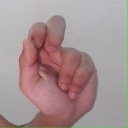
अक्षर: ढ